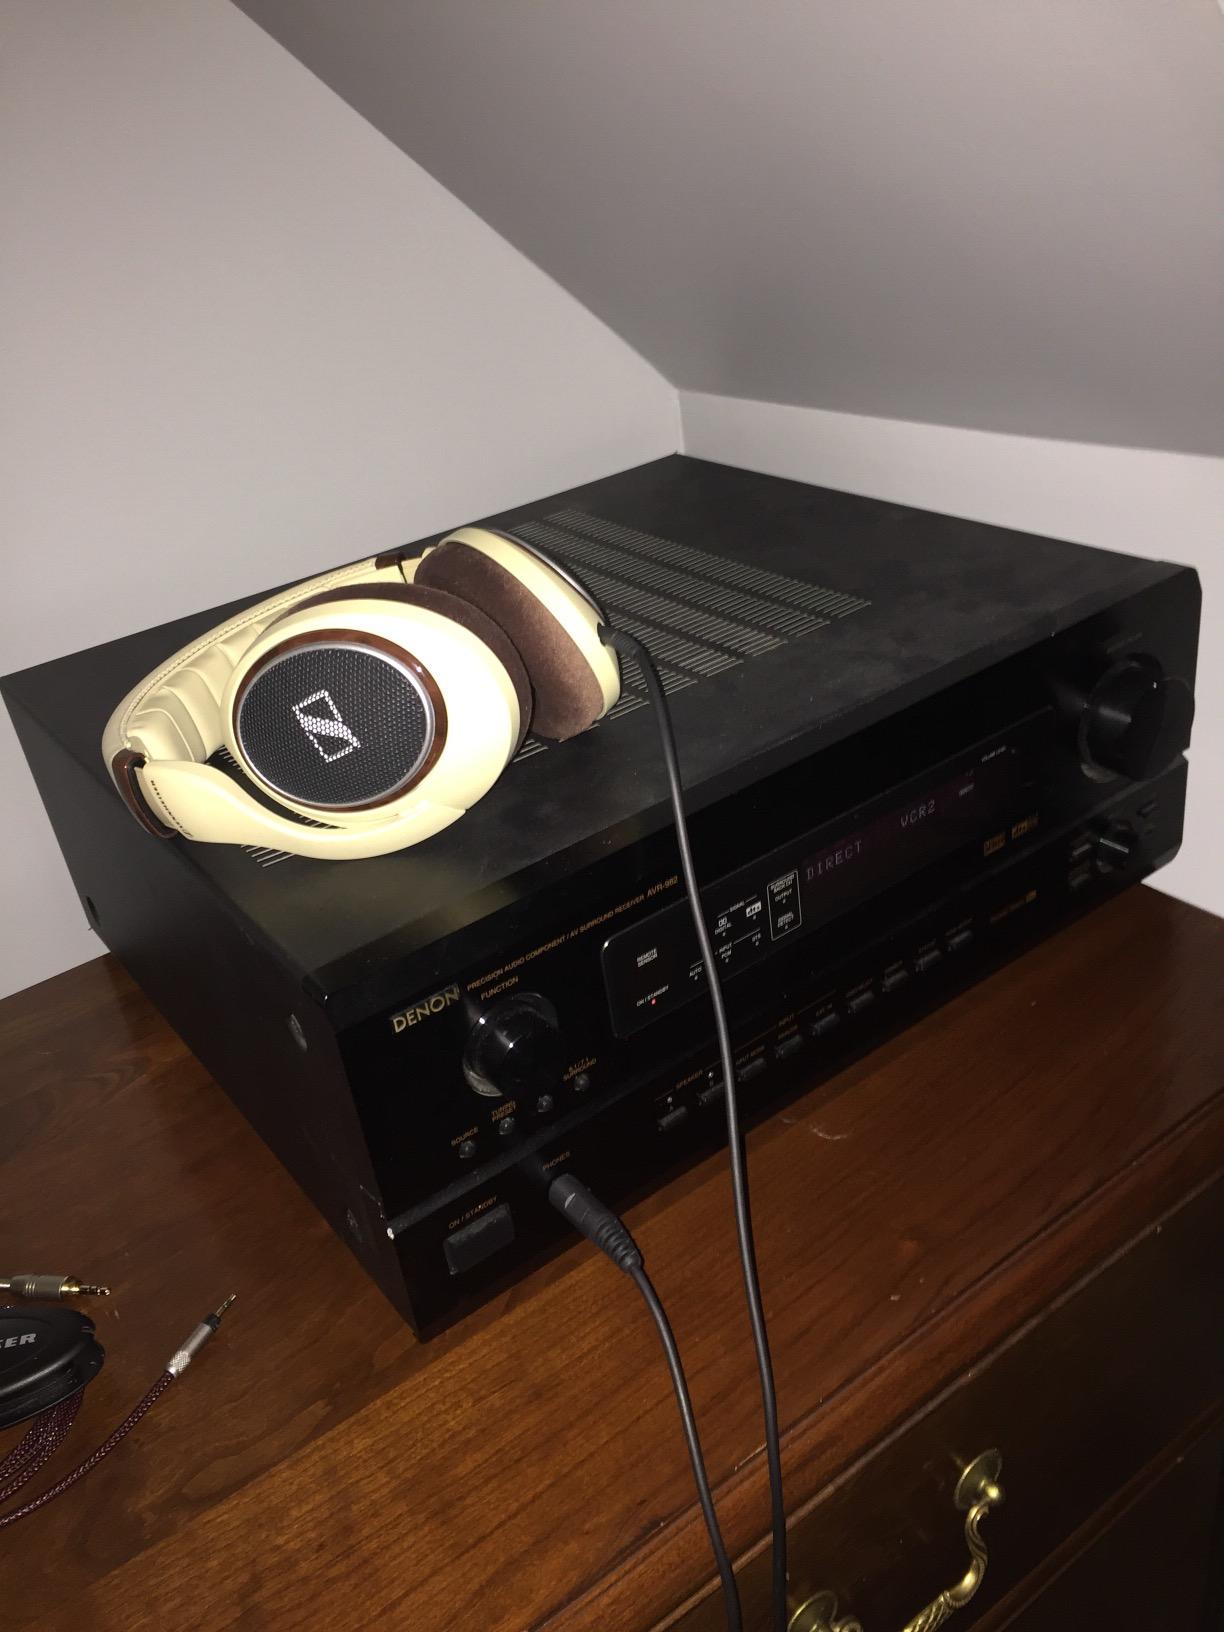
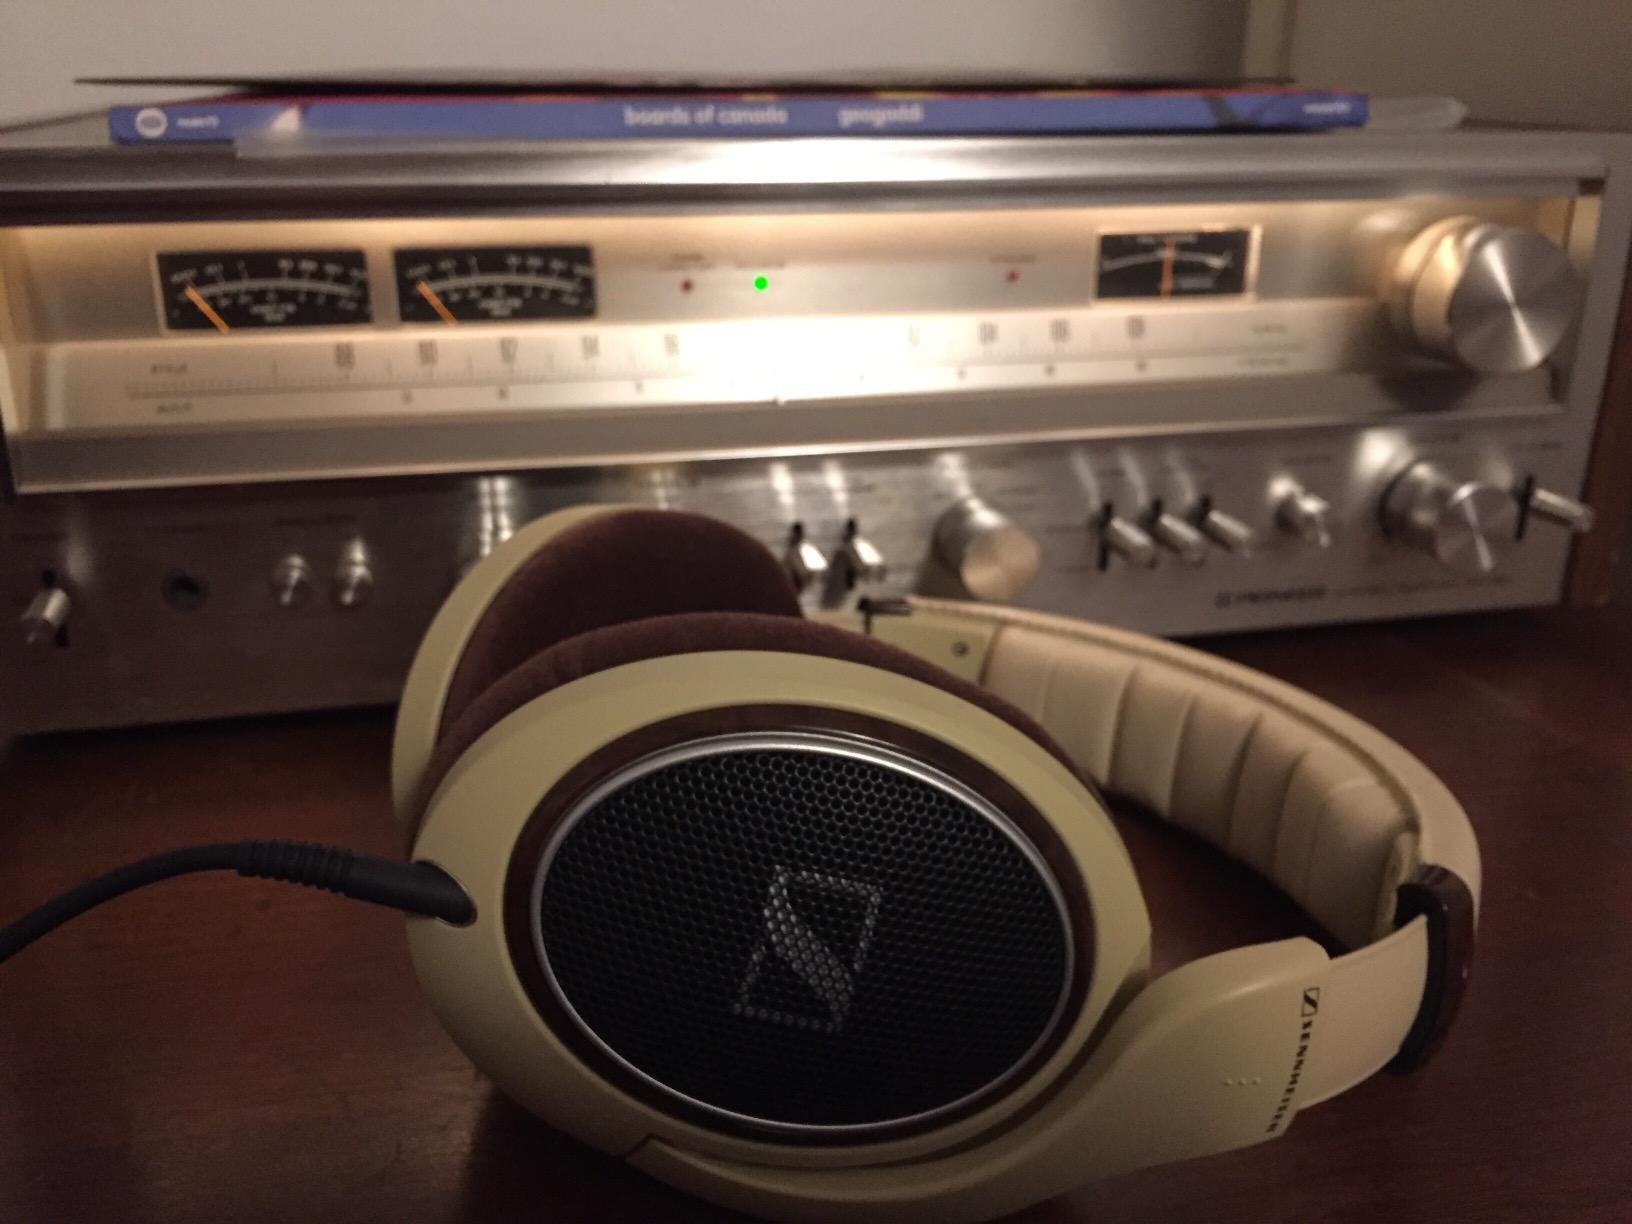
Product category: headphones
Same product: yes